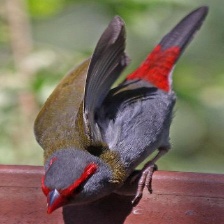
Species: RED BROWED FINCH
Scientific name: NEOCHMIA TEMPORALIS
ImageNet parent category: house_finch